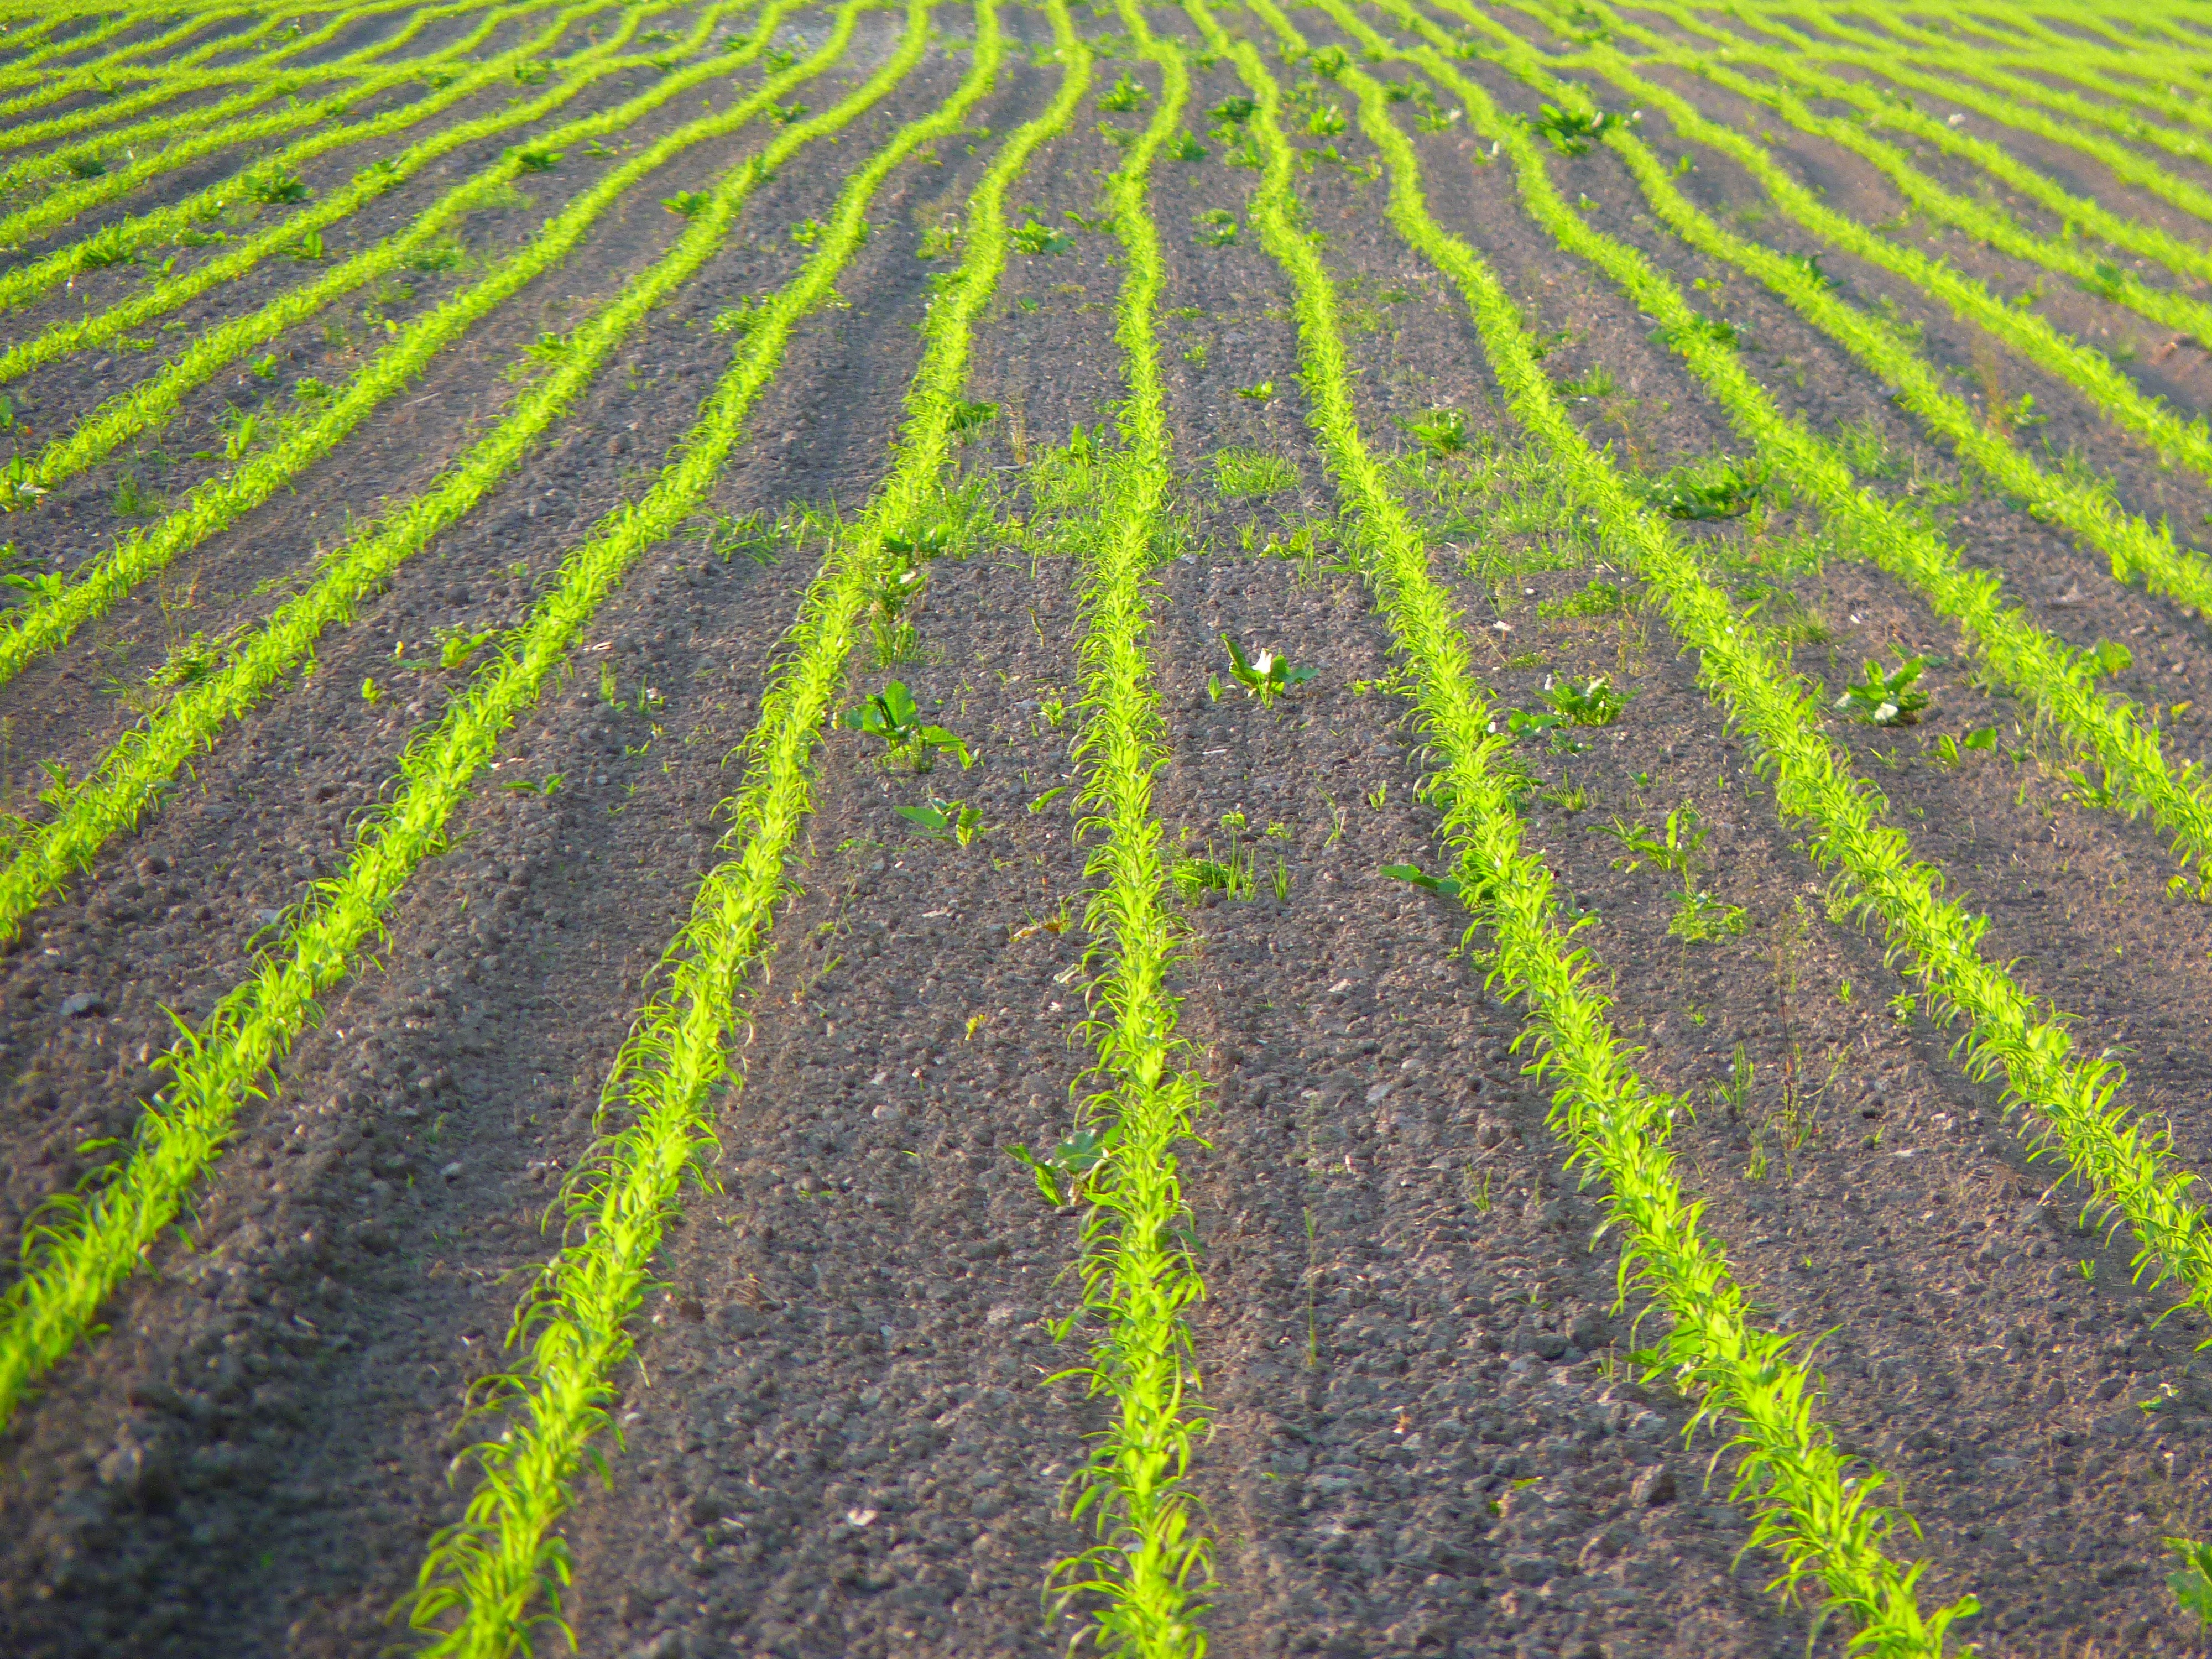
plant, field, grain, flower, green, crop, soil, agriculture, plain, plantation, arable, paddy field, grass family